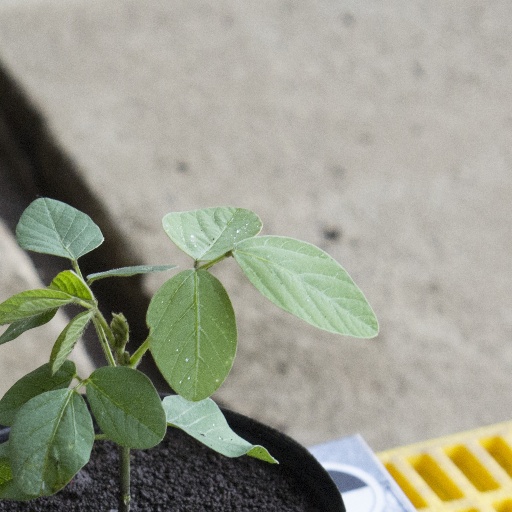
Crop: soybean